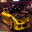
Label: automobile